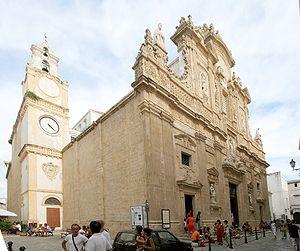
Gallipoli est une commune italienne du Salento dans la province de Lecce dans les Pouilles méridionales.
La liste suivante recense les cathédrales en Italie.
La cathédrale de Gallipoli est une église catholique romaine de Gallipoli, en Italie. Il s'agit d'une cocathédrale du diocèse de Nardò-Gallipoli.